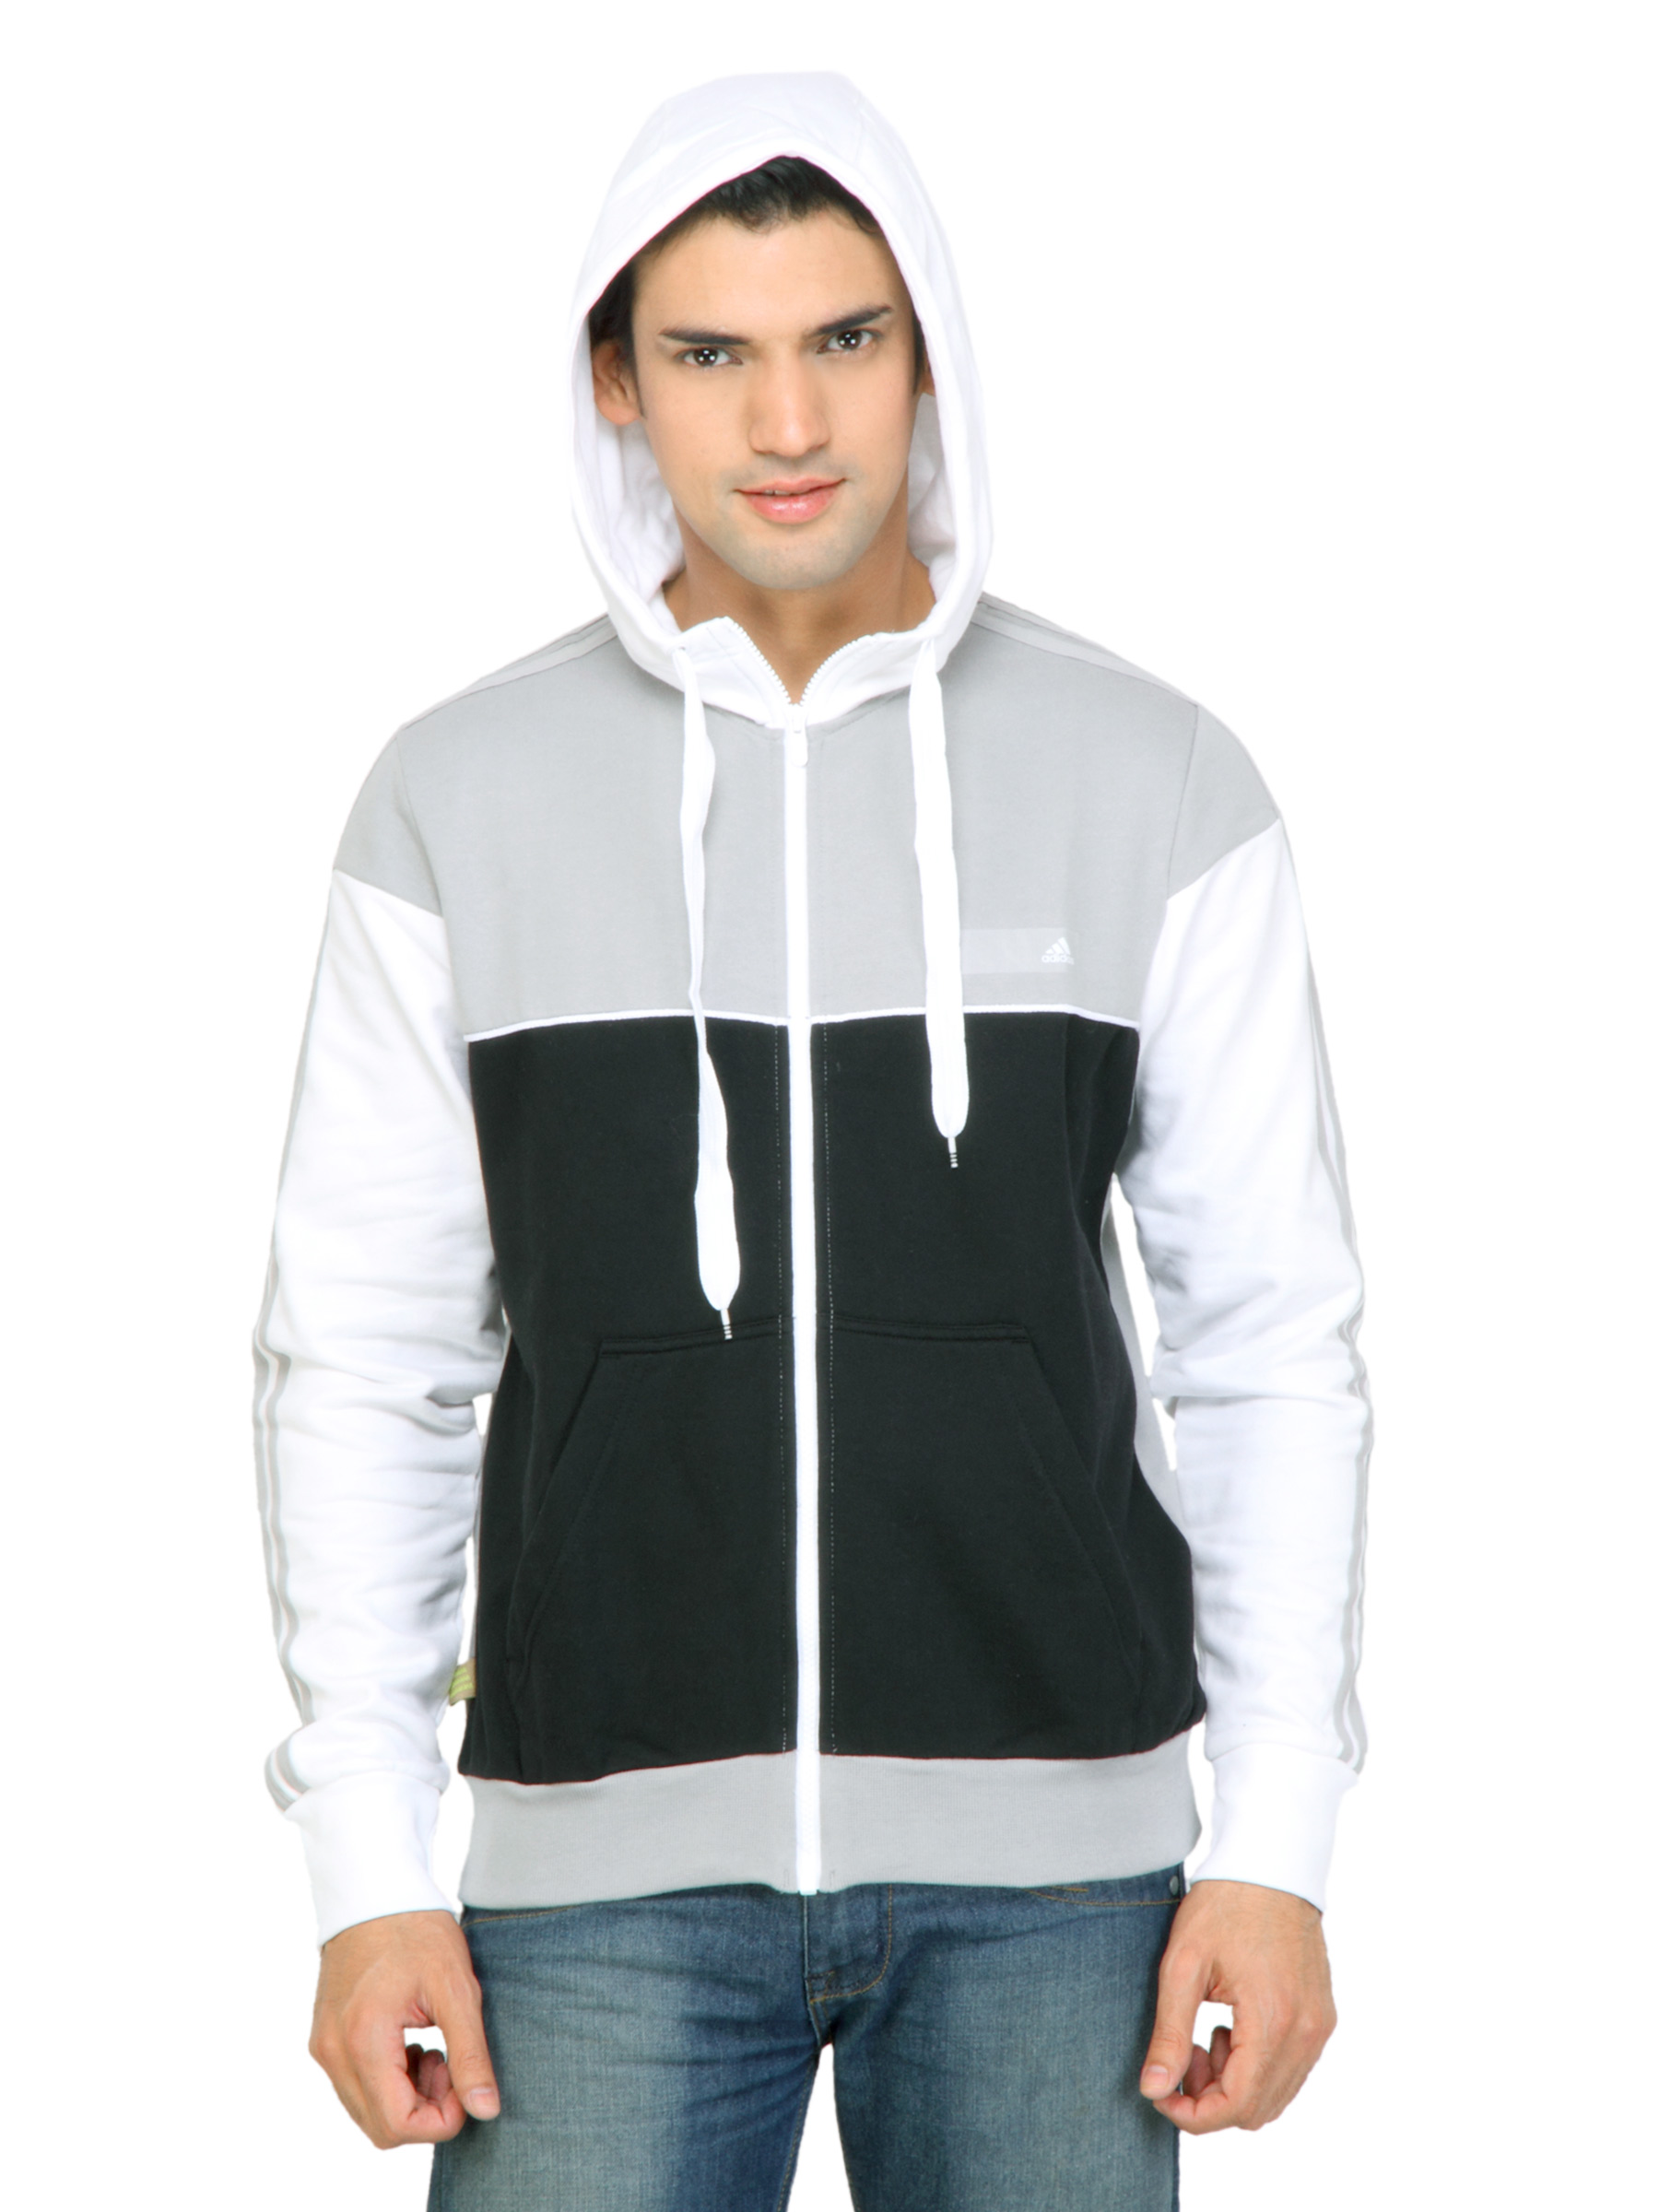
ADIDAS Men Solid Grey Jackets
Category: Apparel / Topwear / Jackets
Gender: Men
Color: Grey
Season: Fall 2011
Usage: Sports